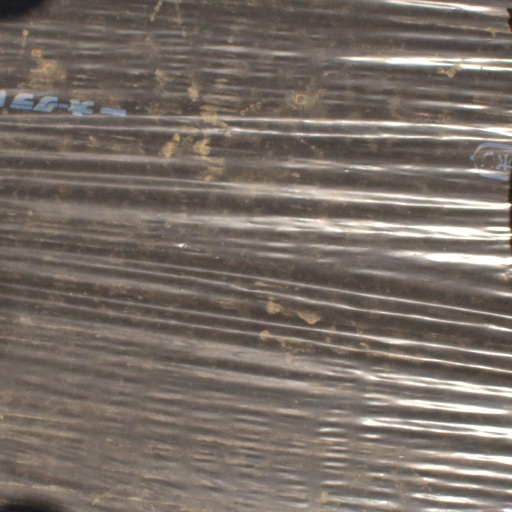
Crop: Jerusalem artichoke